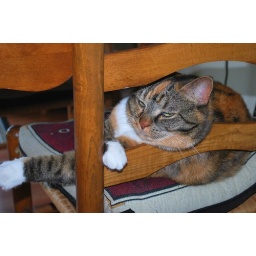
On a chair in the dining room. Taken by Ron.